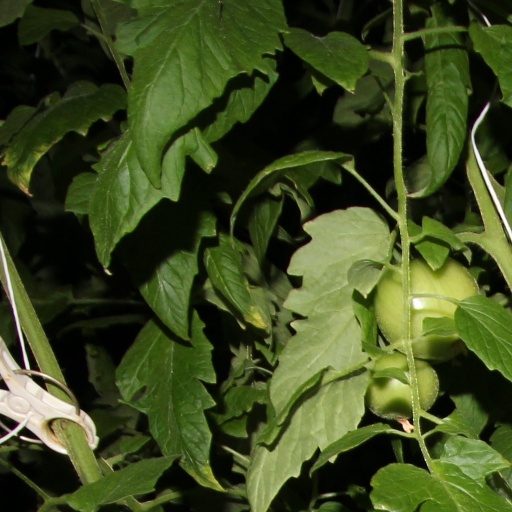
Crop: tomato